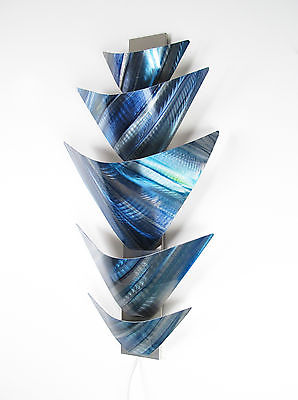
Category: lamp